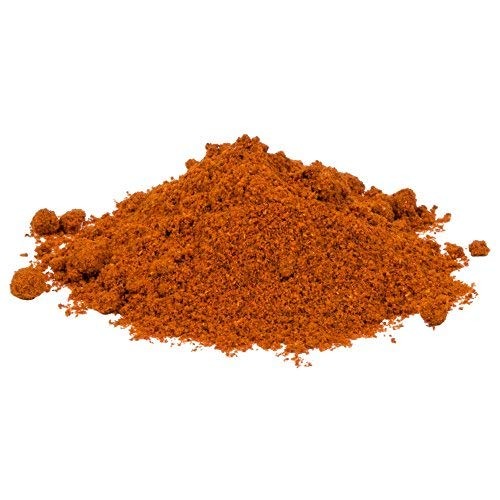
Item Name: Regal Bulk Ground Cayenne Pepper - 25 lb.
Bullet Point 1: One of the oldest and most popular spices
Bullet Point 2: Features an earthy, sweet-spicy flavor. Great all-purpose ingredient
Bullet Point 3: Complements a variety of dishes from sweet to savory
Bullet Point 4: Perfect for baked goods, hot beverages, rice, applesauce, and more
Bullet Point 5: Brands may vary so images in the listing may not match what you receive. We follow Amazon policy which states that all grocery items are non-returnable
Product Description: Cinnamon is one of the most popular spices used worldwide. With Regal ground cinnamon, you can get the familiar warm aroma and spicy-sweet taste for your signature dishes. Made from the dried inner bark of the cassia tree, this ingredient is versatile and can be used in everything from hot beverages and baked goods to rice and vegetable dishes.
Value: 1.0
Unit: Count

Price: 118